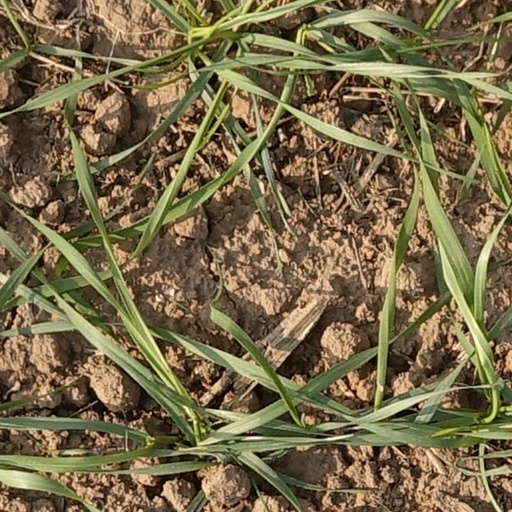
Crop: wheat